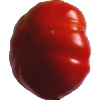
Label: Tomato 3